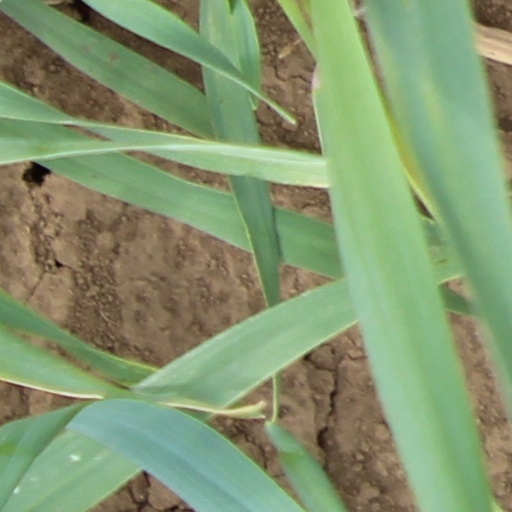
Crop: wheat